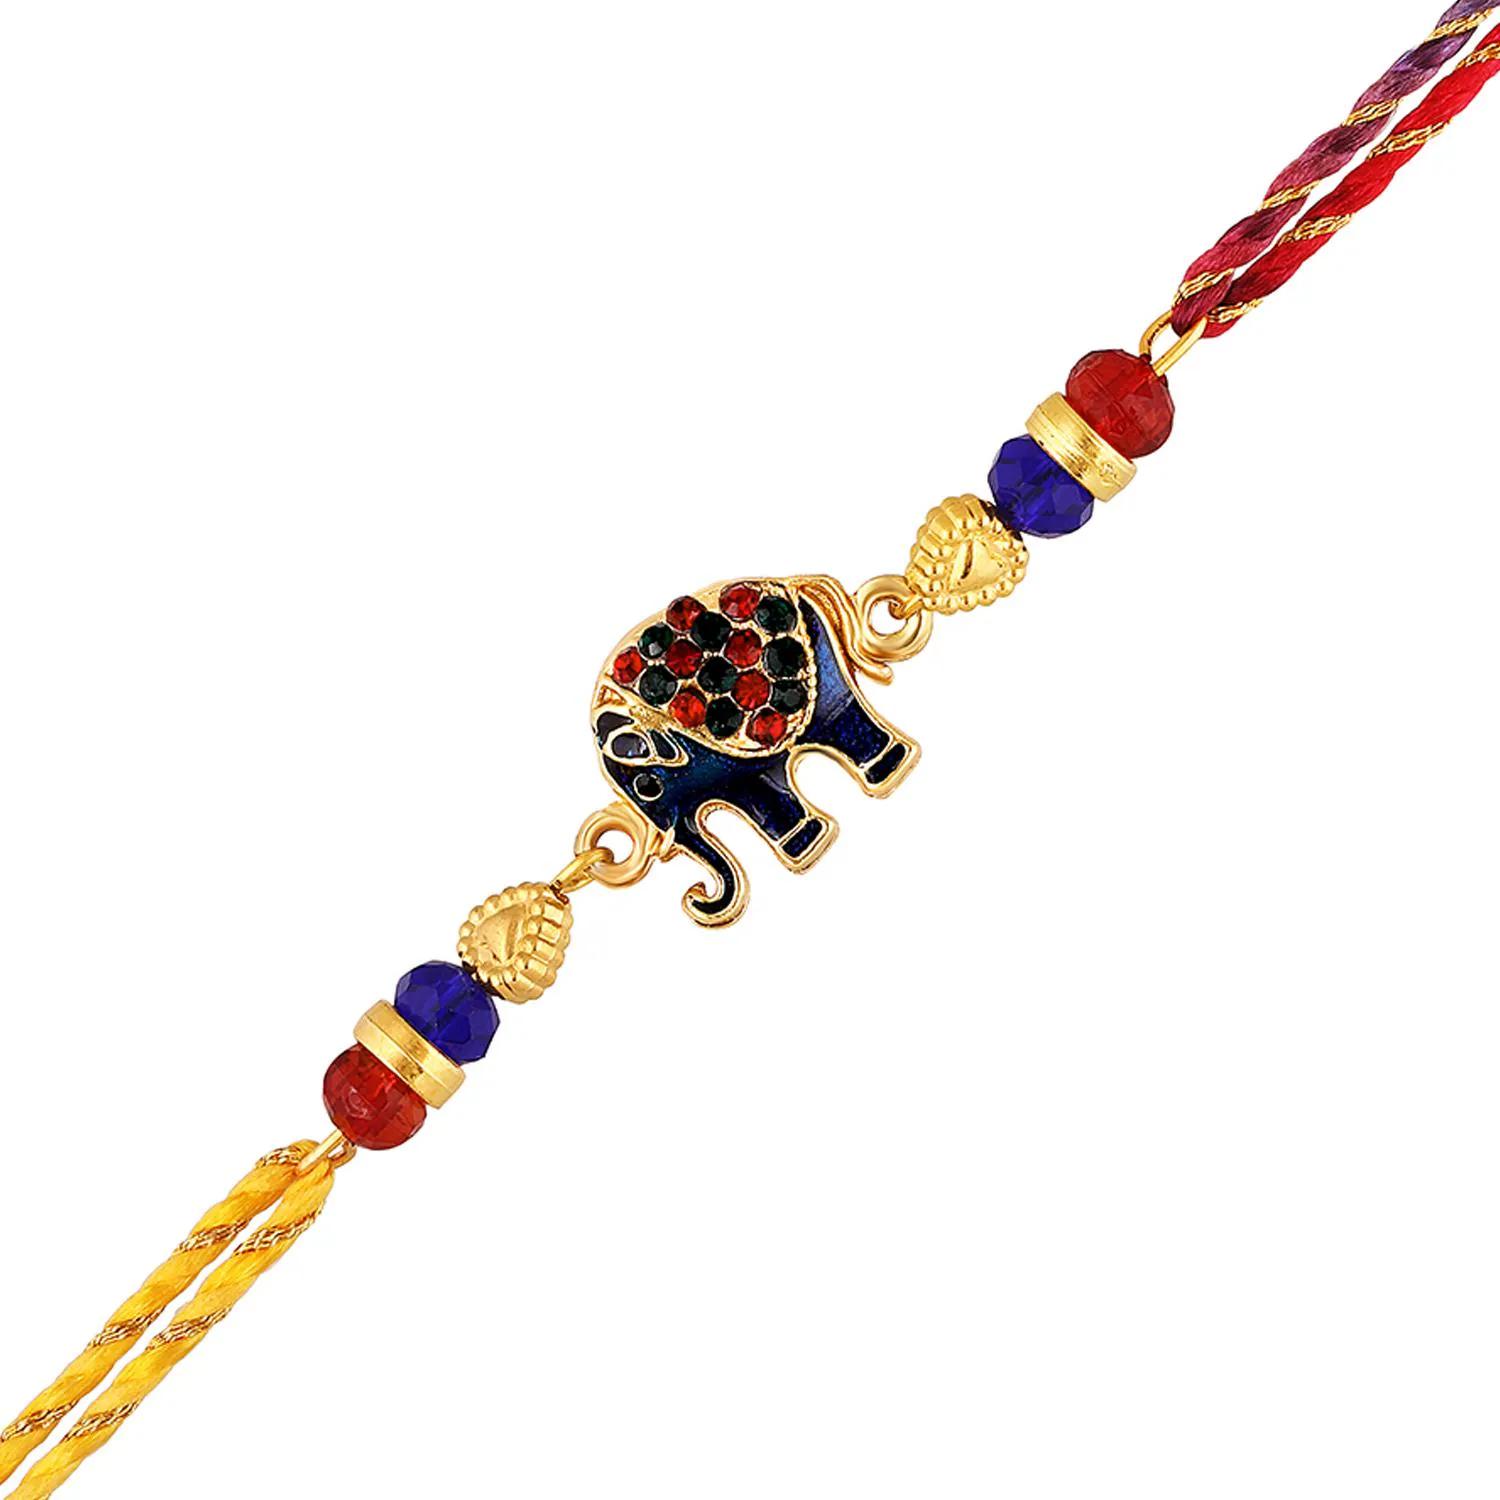
 Mahi Baby Elephant-Shaped Rakshabandhan Rakhi with Crystals for Brother, Bhai, Bro (RA1100763G)
Type: Rakhis
Brand: Mahi
Price: Rs. 229
 Celebrate Raksha Bandhan with our exquisitely crafted Rakhi, designed to strengthen the bond between siblings. This traditional Rakhi features intricate beadwork and durable thread, ensuring it stands the test of time. Handmade with care, each Rakhi is a unique and meaningful gift for your brother. Each Rakhi carries heartfelt blessings and good wishes for your brother's well-being and success. Celebrates the bond of love and protection between siblings, a cherished tradition in Indian culture. The color of the thread (dori) may differ from the one displayed in the picture.
Features: The Rakhi is adorned with vibrant colors and attractive embellishments that add a touch of elegance to the celebration.,Content in Box : 1 Rakhi ; Cultural Significance: This beautiful Rakhi will acknowledge your love for Your Brother with the promise that your bond with him will grow stronger as time goes on.,Vibrant Colors: Adding bright and playful colors to the celebration will make it stand out and make it more enjoyable.,Celebrate the bond of love and protection with our exquisite Rakhis. Share the joy of Raksha Bandhan Festival with this beautiful Rakhi, a token of love, protection and blessings.,Adjustable Size and Easy to tie: Designed to fit wrists of all sizes. It is simple and easy to tie the Rakhi securely and effortlessly.
Included: 1 Rakhi